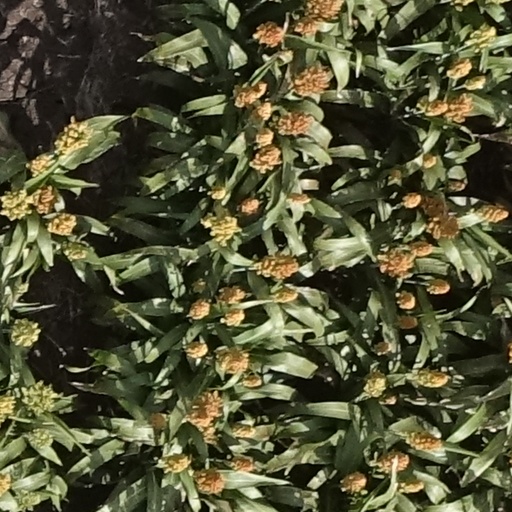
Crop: sorghum